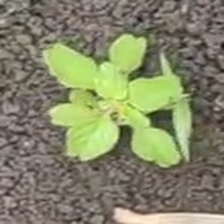
Weed species: Lamber_Quarter_plant(Chenopodium )